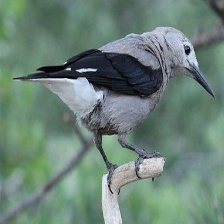
Species: CLARKS NUTCRACKER
Scientific name: NUCIFRAGA COLUMBIANA
ImageNet parent category: jay